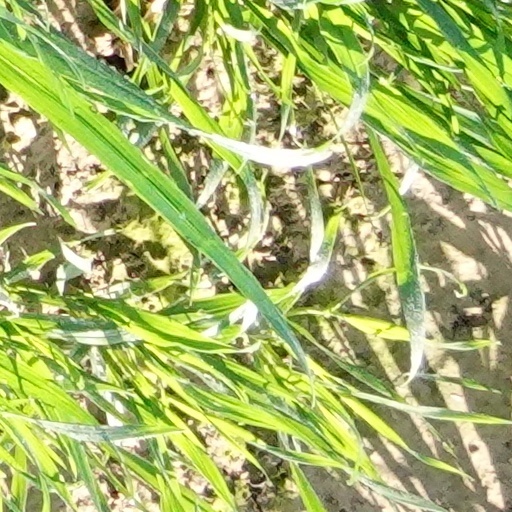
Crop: wheat